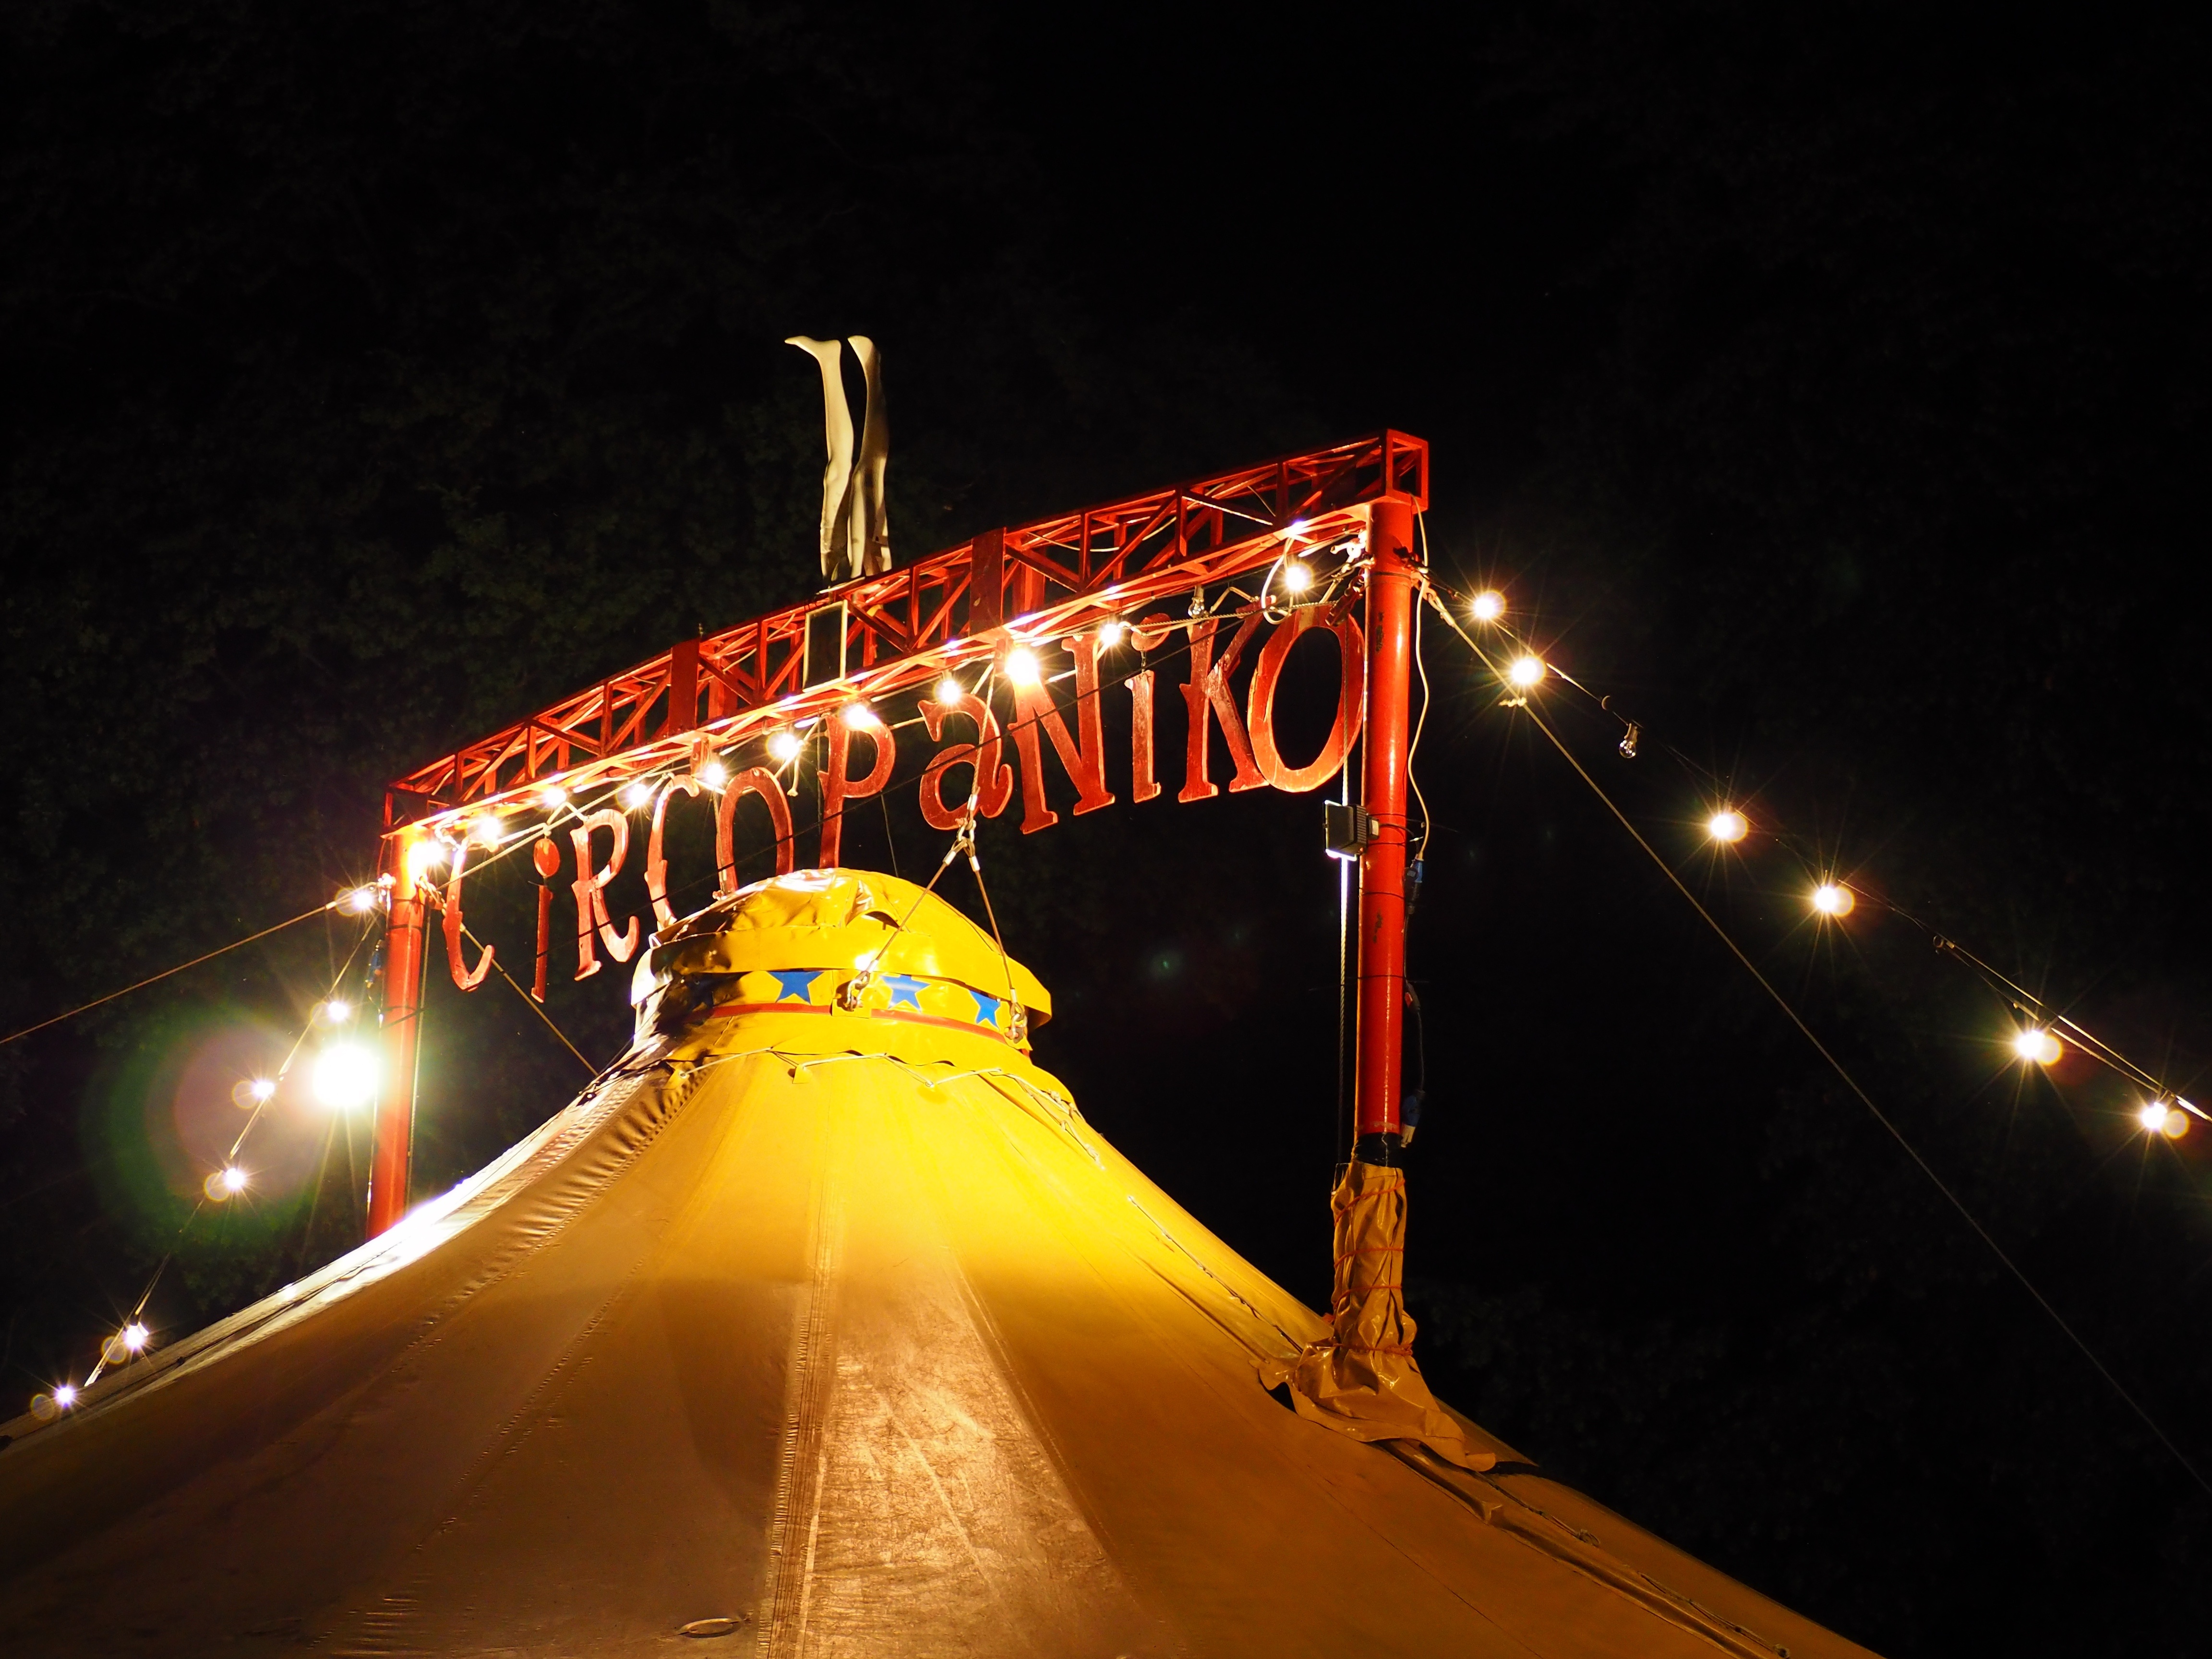
light, bridge, night, evening, darkness, street light, lighting